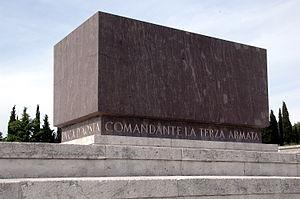
Le cimetière militaire de Redipuglia est le plus grand cimetière militaire italien et l'un des plus grands au monde. Érigé sur le territoire de la commune de Fogliano Redipuglia dans la province de Gorizia, région ethnico-culturelle de la Bisiacaria, sur un projet du sculpteur Giannino Castiglioni et de l'architecte Giovanni Greppi, il fut inauguré le 13 septembre 1938. Il conserve les corps de plus de 100 000 morts tombés lors de la Grande Guerre.